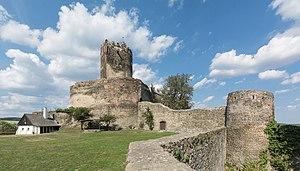
Bolków est une ville de Pologne, située dans le sud-ouest du pays, dans la voïvodie de Basse-Silésie. Elle est le chef-lieu de la gmina de Bolków, dans le powiat de Jawor. La ville est située à côté de la route express polonaise S3